Beartooth (band)

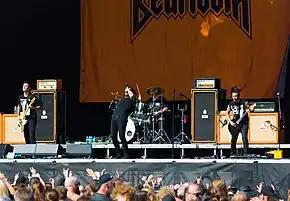
Beartooth performing at Elbriot in 2018

In April 2018, guitarist Taylor Lumley departed the band to pursue other avenues, his replacement was announced in June 2018 with ex-Like Moths to Flames guitarist Zach Huston joining Beartooth full time. It was also announced drummer Connor Denis had joined the band full-time. On July 18, the songs "Infection", "Disease", and "Believe" leaked online forcing the band to reveal the name of their new album, "Disease", the tracklisting and its artwork. On July 23, the album's first single, "Disease" was released. "Bad Listener" was also the same day. "Manipulation" was released as the album's third single on September 7. "You Never Know" became the album's fourth single on January 18, 2019. "Afterall" became the album's fifth and final single on June 3, 2019. On September 28, Beartooth released their third studio album "Disease".